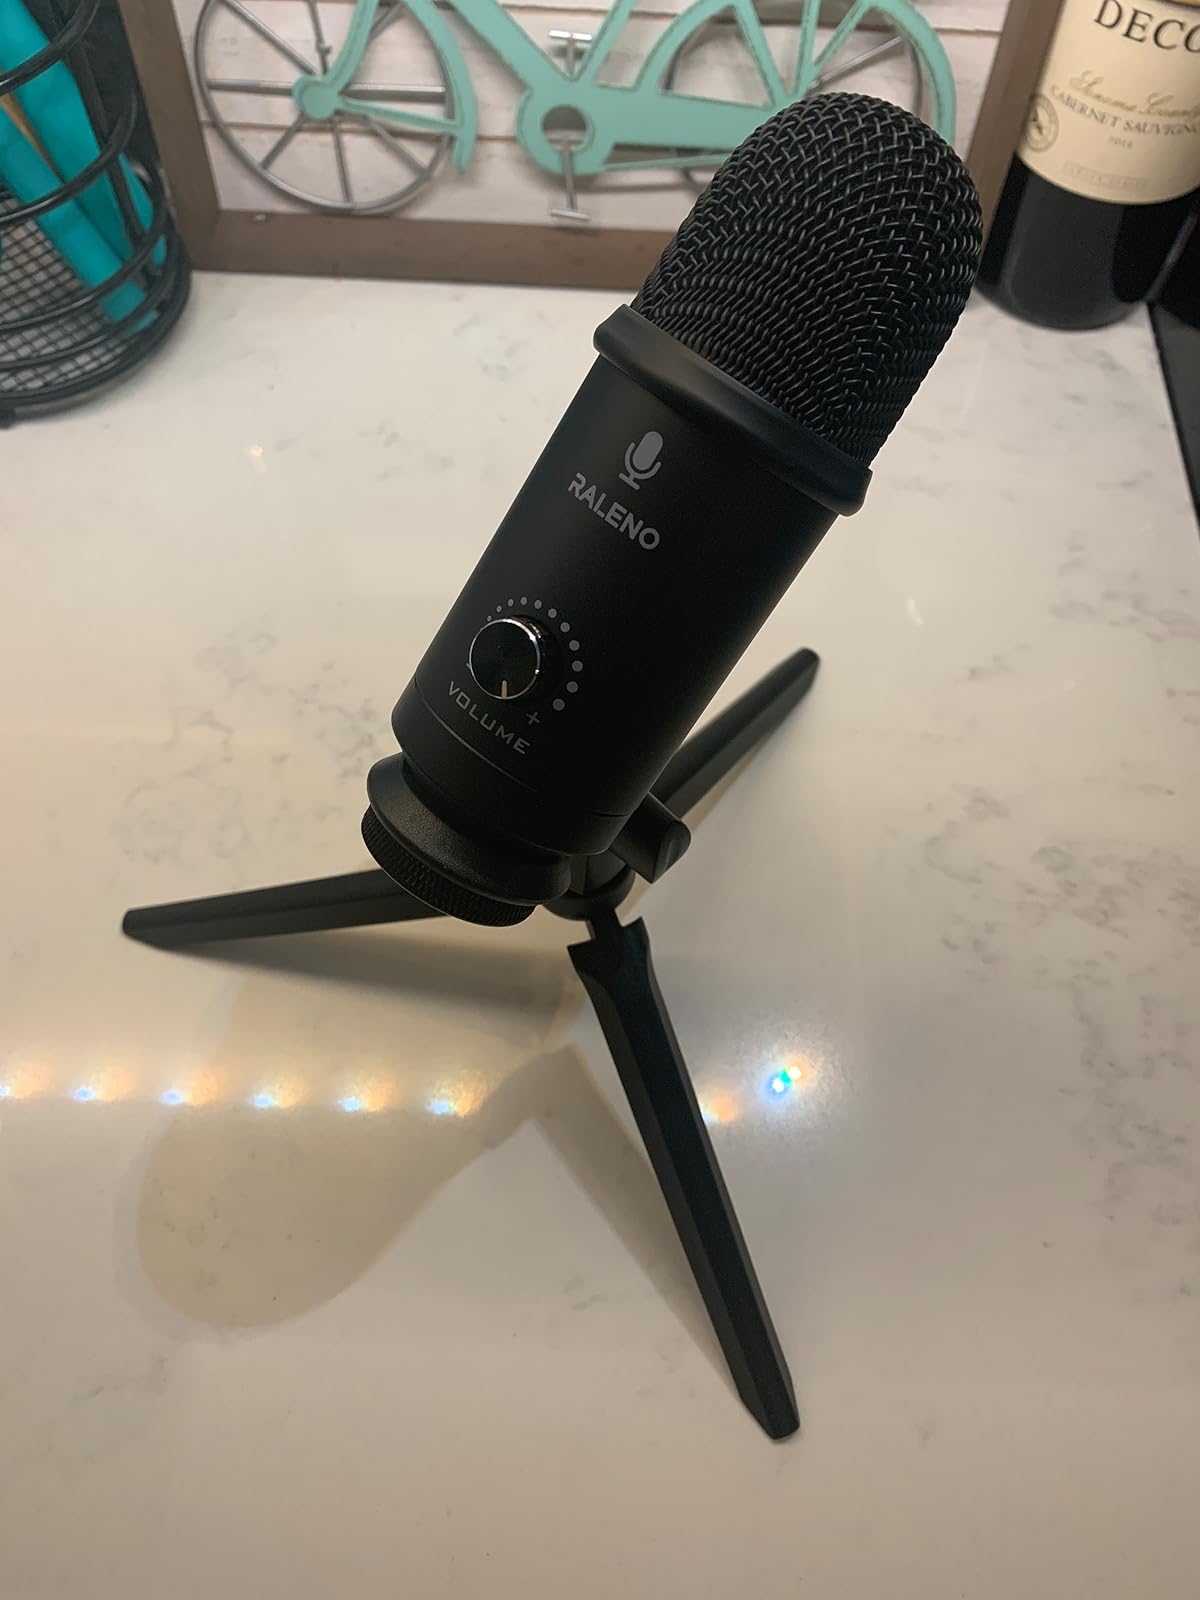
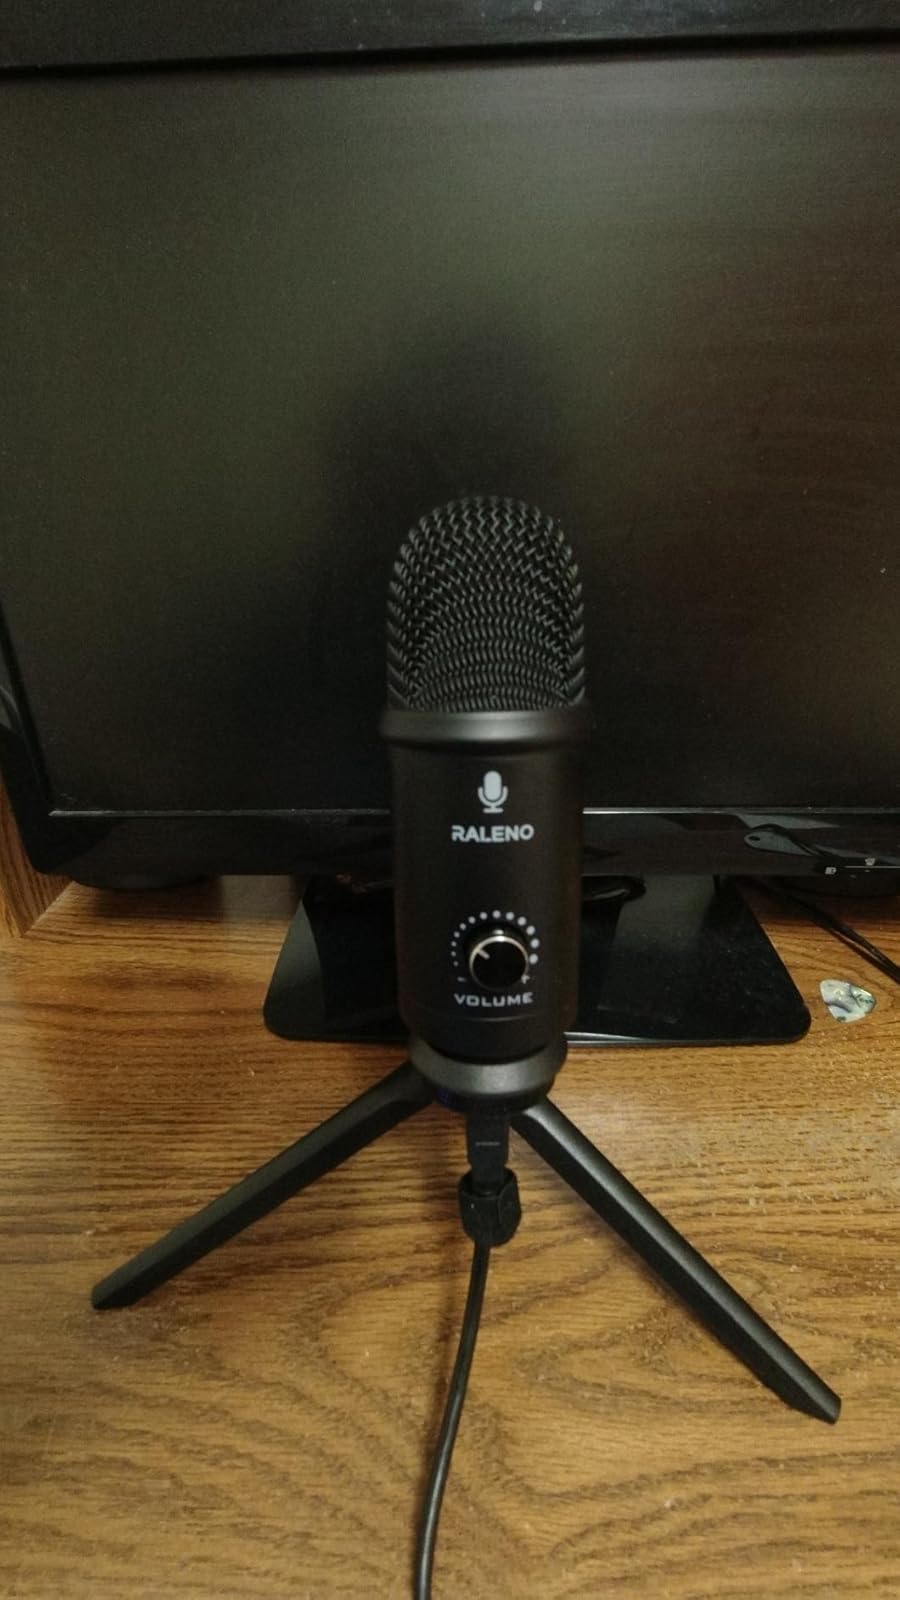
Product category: microphone
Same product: yes